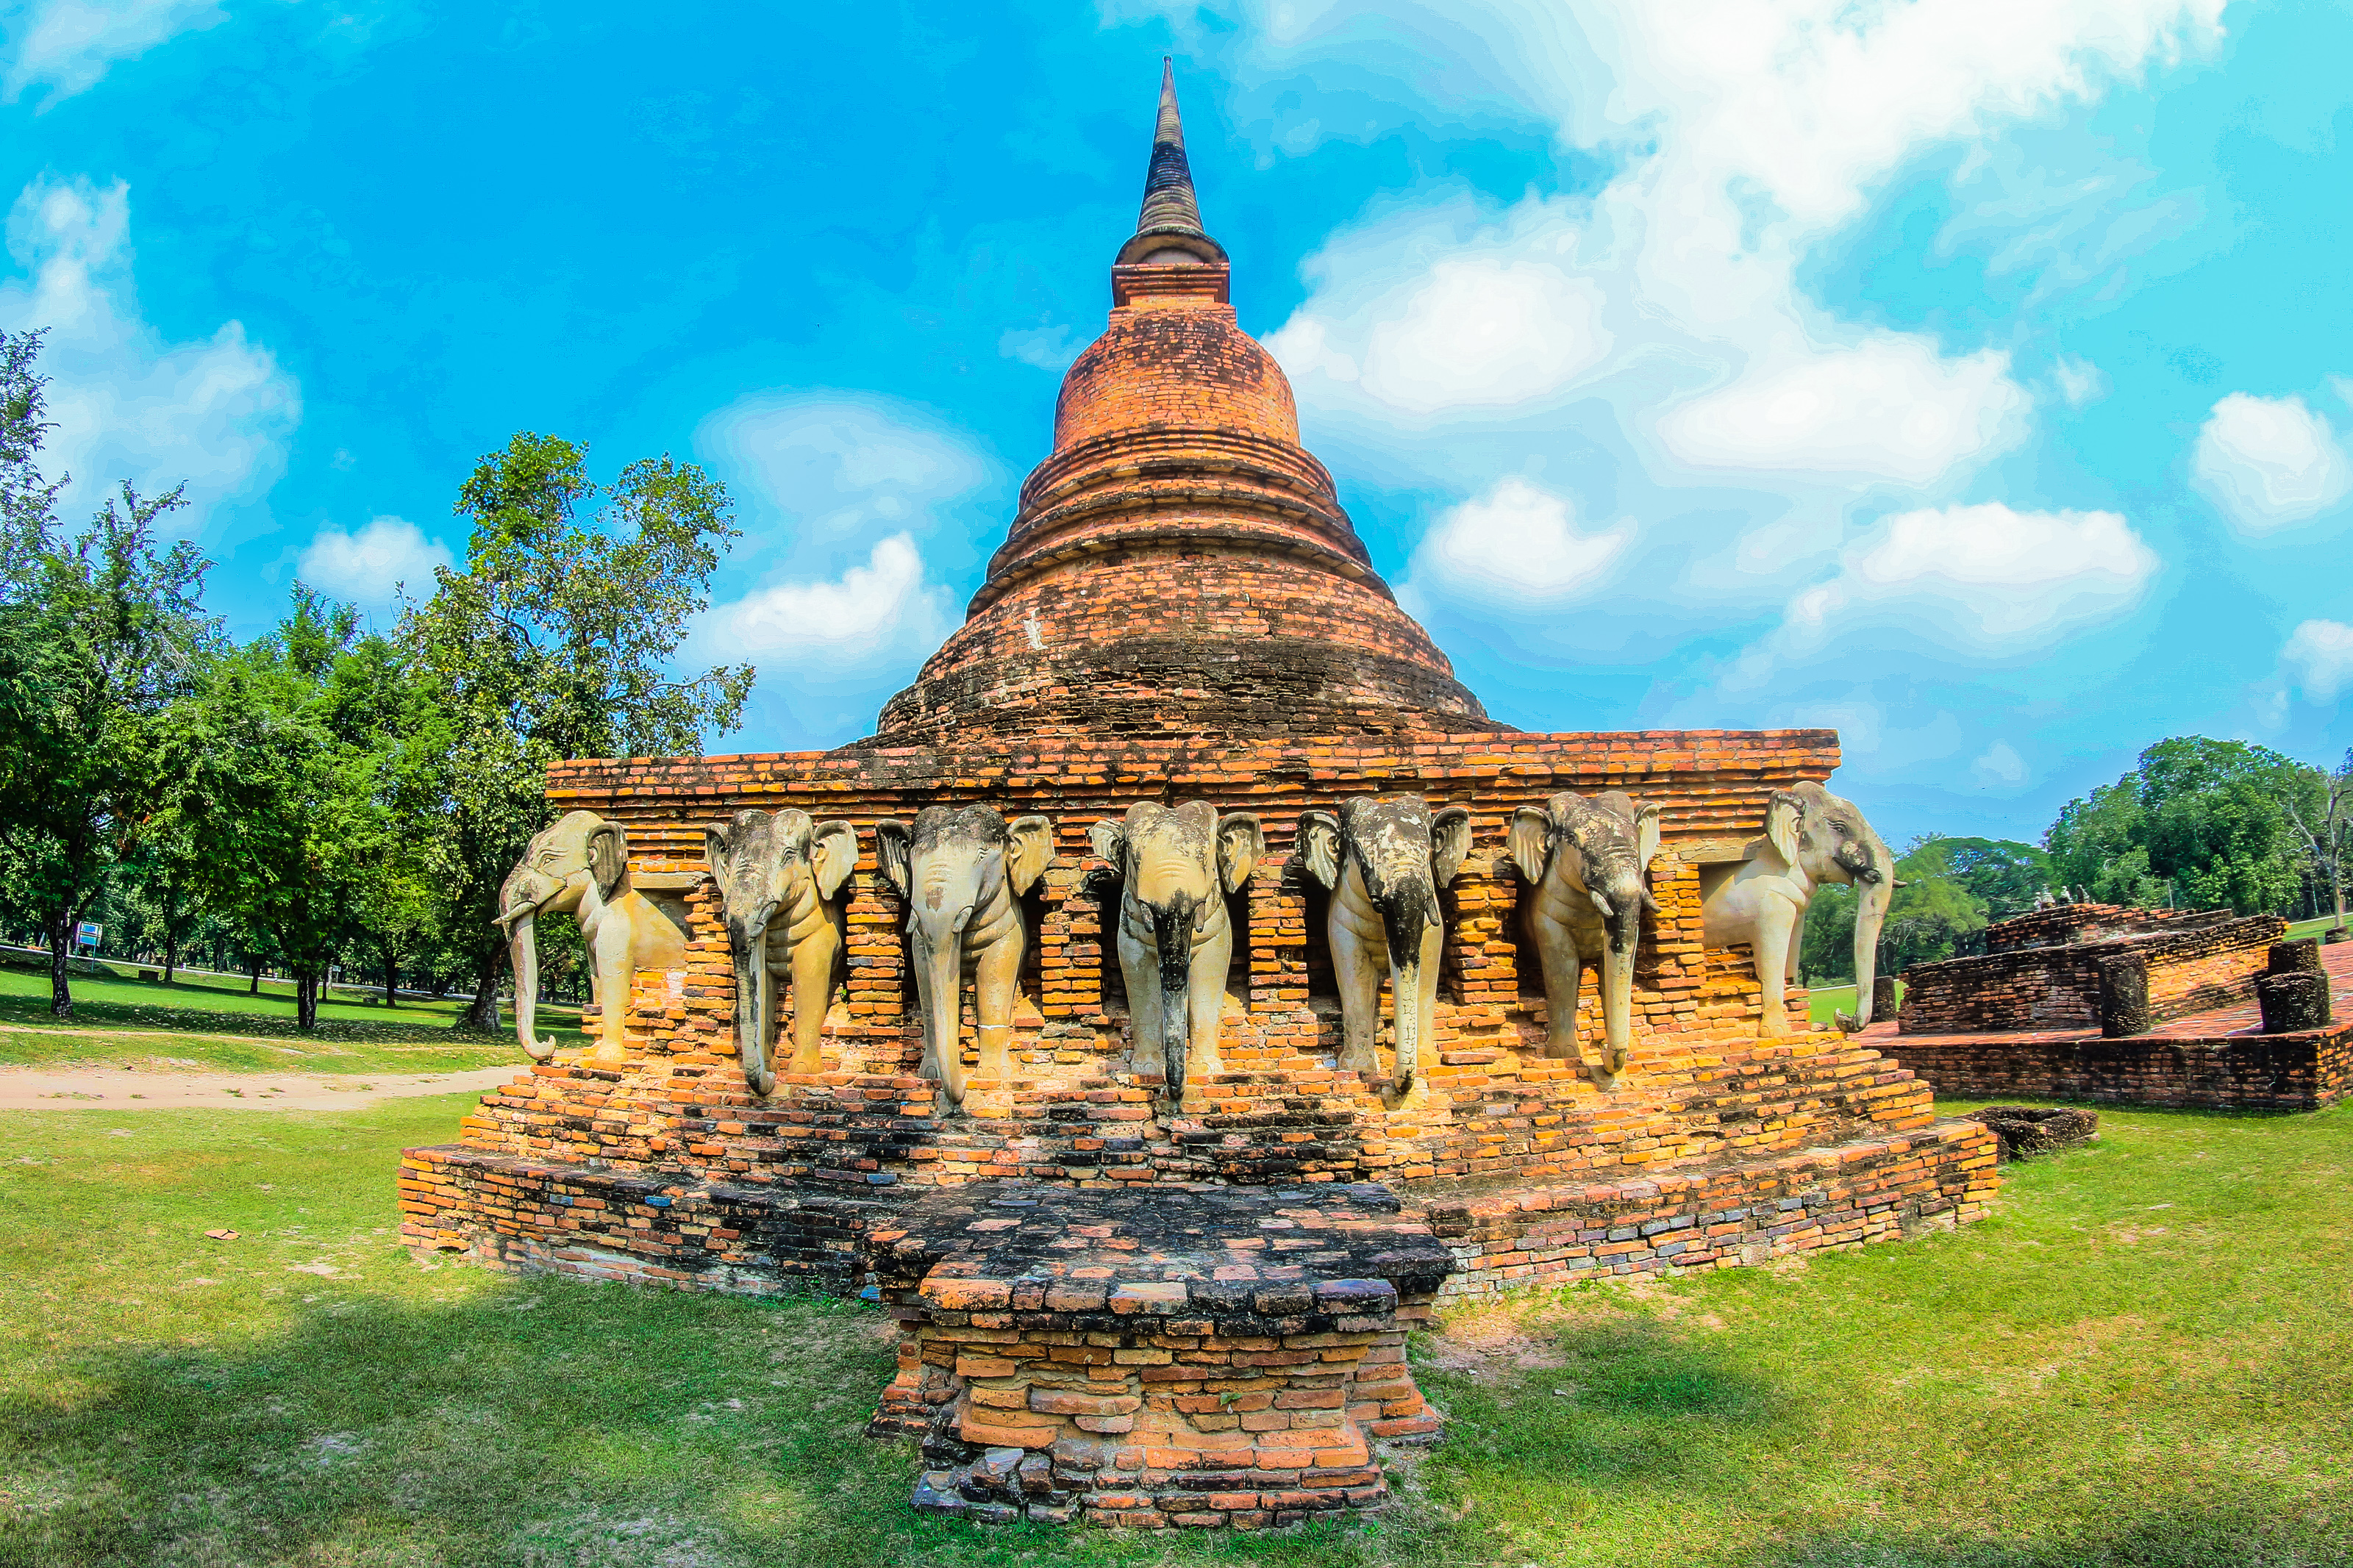
ancient, archeology, architecture, art, asia, buddha, buddhism, buddhist, civilization, cultural, culture, destination, east, famous, heritage, historical, history, landmark, meditation, old, pagoda, park, religion, ruin, scene, sculpture, seated, siam, site, southeast, statue, stone, sukhothai, symbols, temple, thai, thailand, thailand temple, tourism, tourist, traditional, travel, unesco, wat, worship, sky, place of worship, historic site, building, spire, cloud, ancient history, hindu temple, tower, medieval architecture, archaeological site, ruins, tourist attraction, national historic landmark, unesco world heritage site, maya city, fictional character